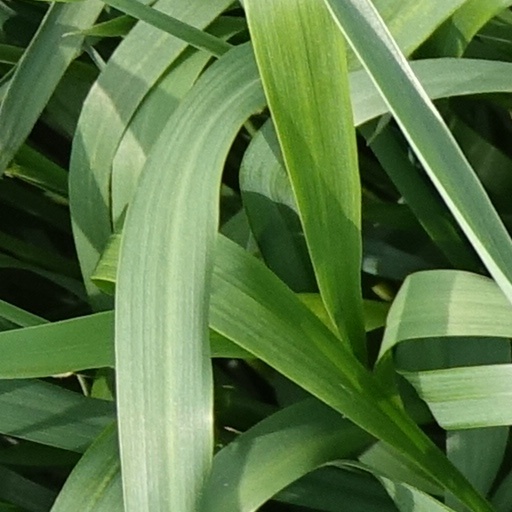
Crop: wheat